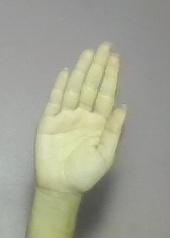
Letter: seen